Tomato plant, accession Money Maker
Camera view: bottom (45 deg); turntable rotation: 330 degrees
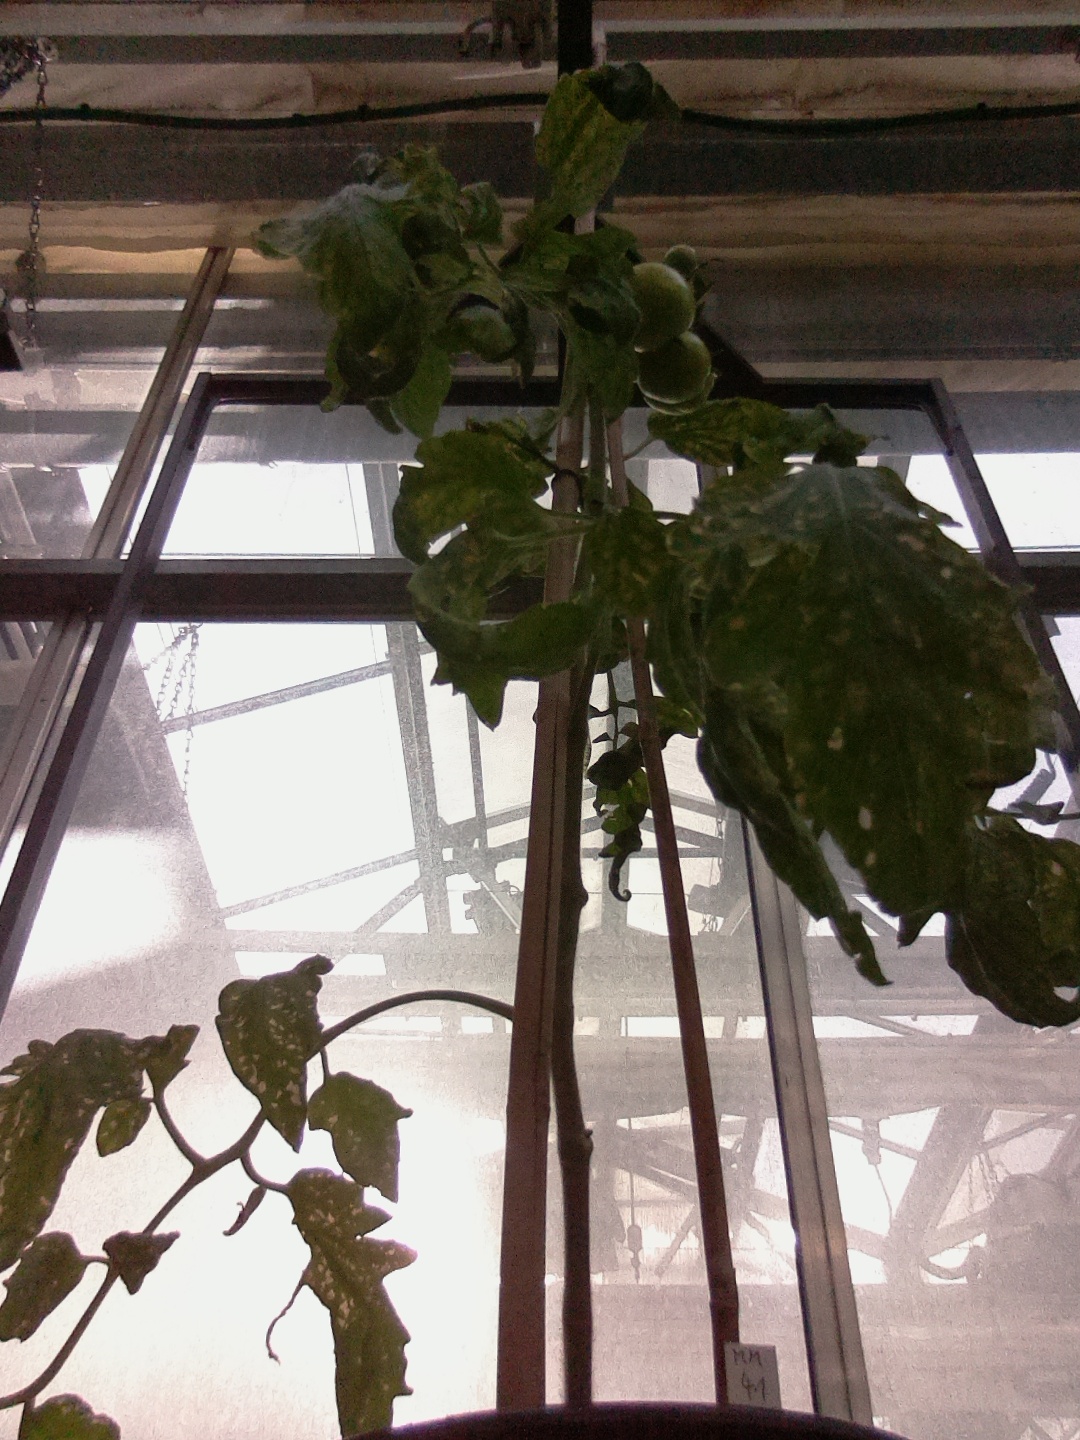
BBCH growth stage 77: 70%-80% of final fruit size